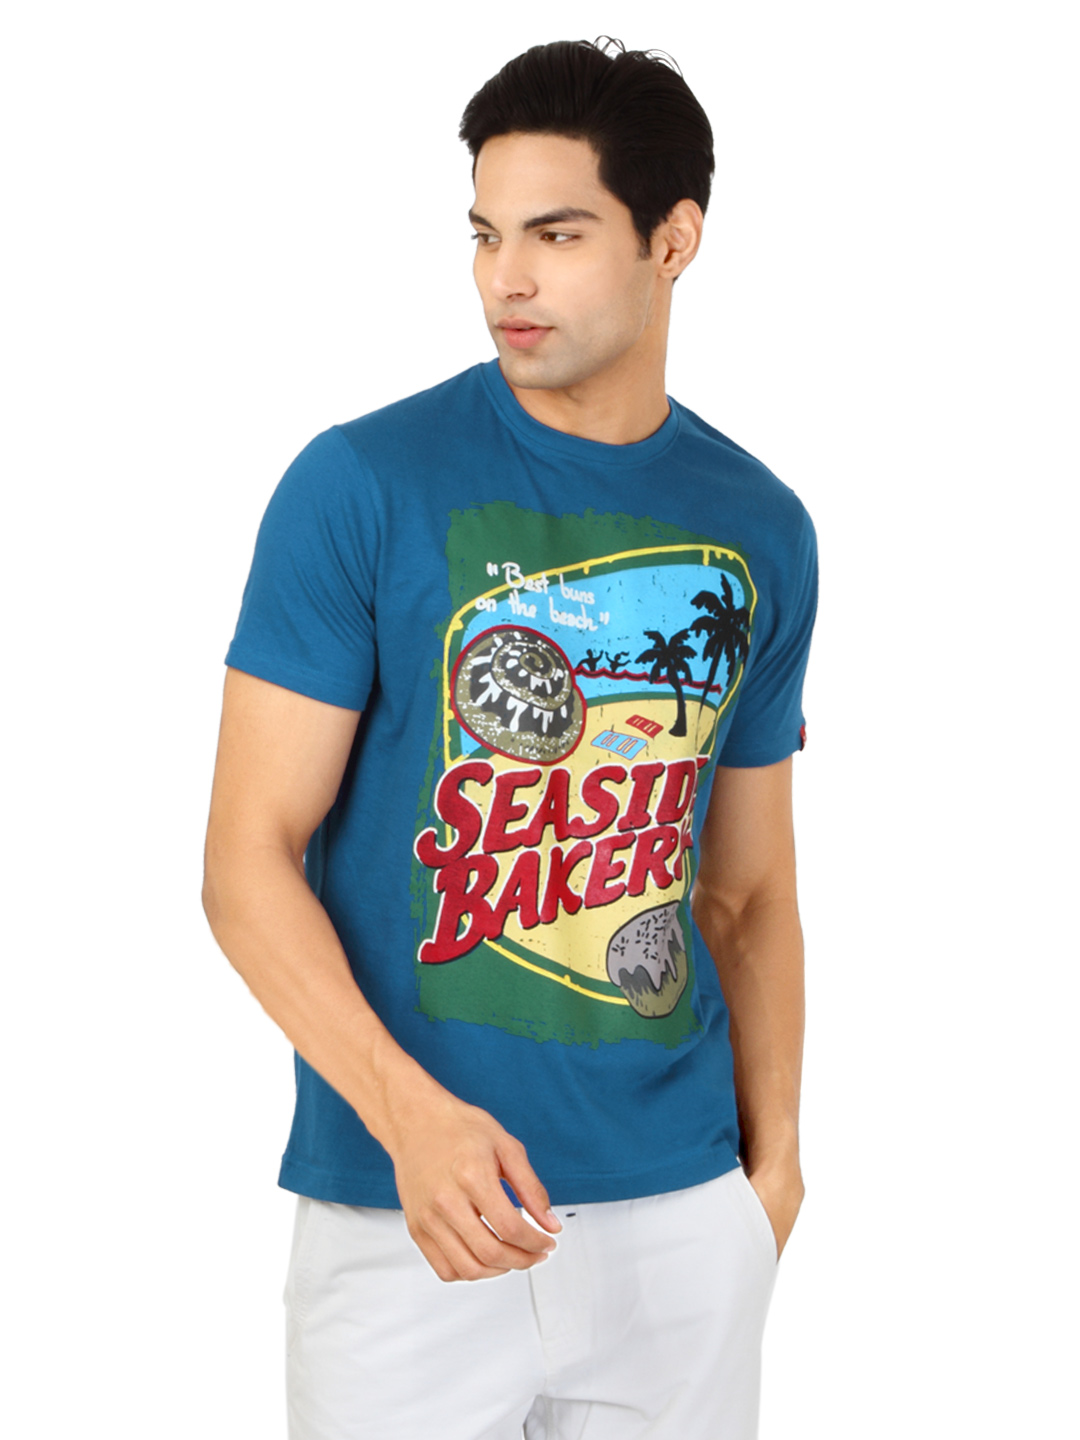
Probase Men Navy Blue T-shirt
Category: Apparel / Topwear / Tshirts
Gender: Men
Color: Navy Blue
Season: Fall 2012
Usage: Casual